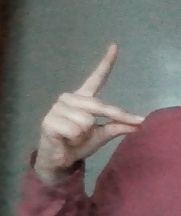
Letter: ta